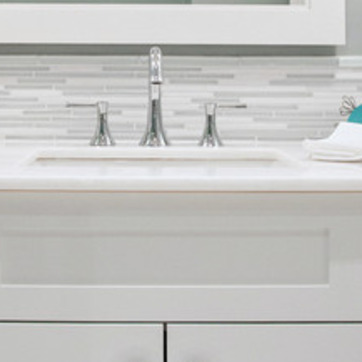
Material: polishedstone